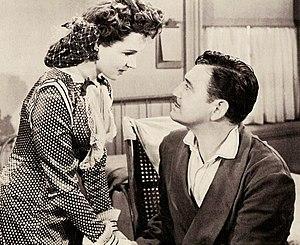
Le Cavalier du Kansas est un western américain réalisé par George Archainbaud, sorti en 1943.
Richard Dix est un acteur américain né le 18 juillet 1893 à St. Paul, Minnesota, mort le 20 septembre 1949 à Los Angeles.